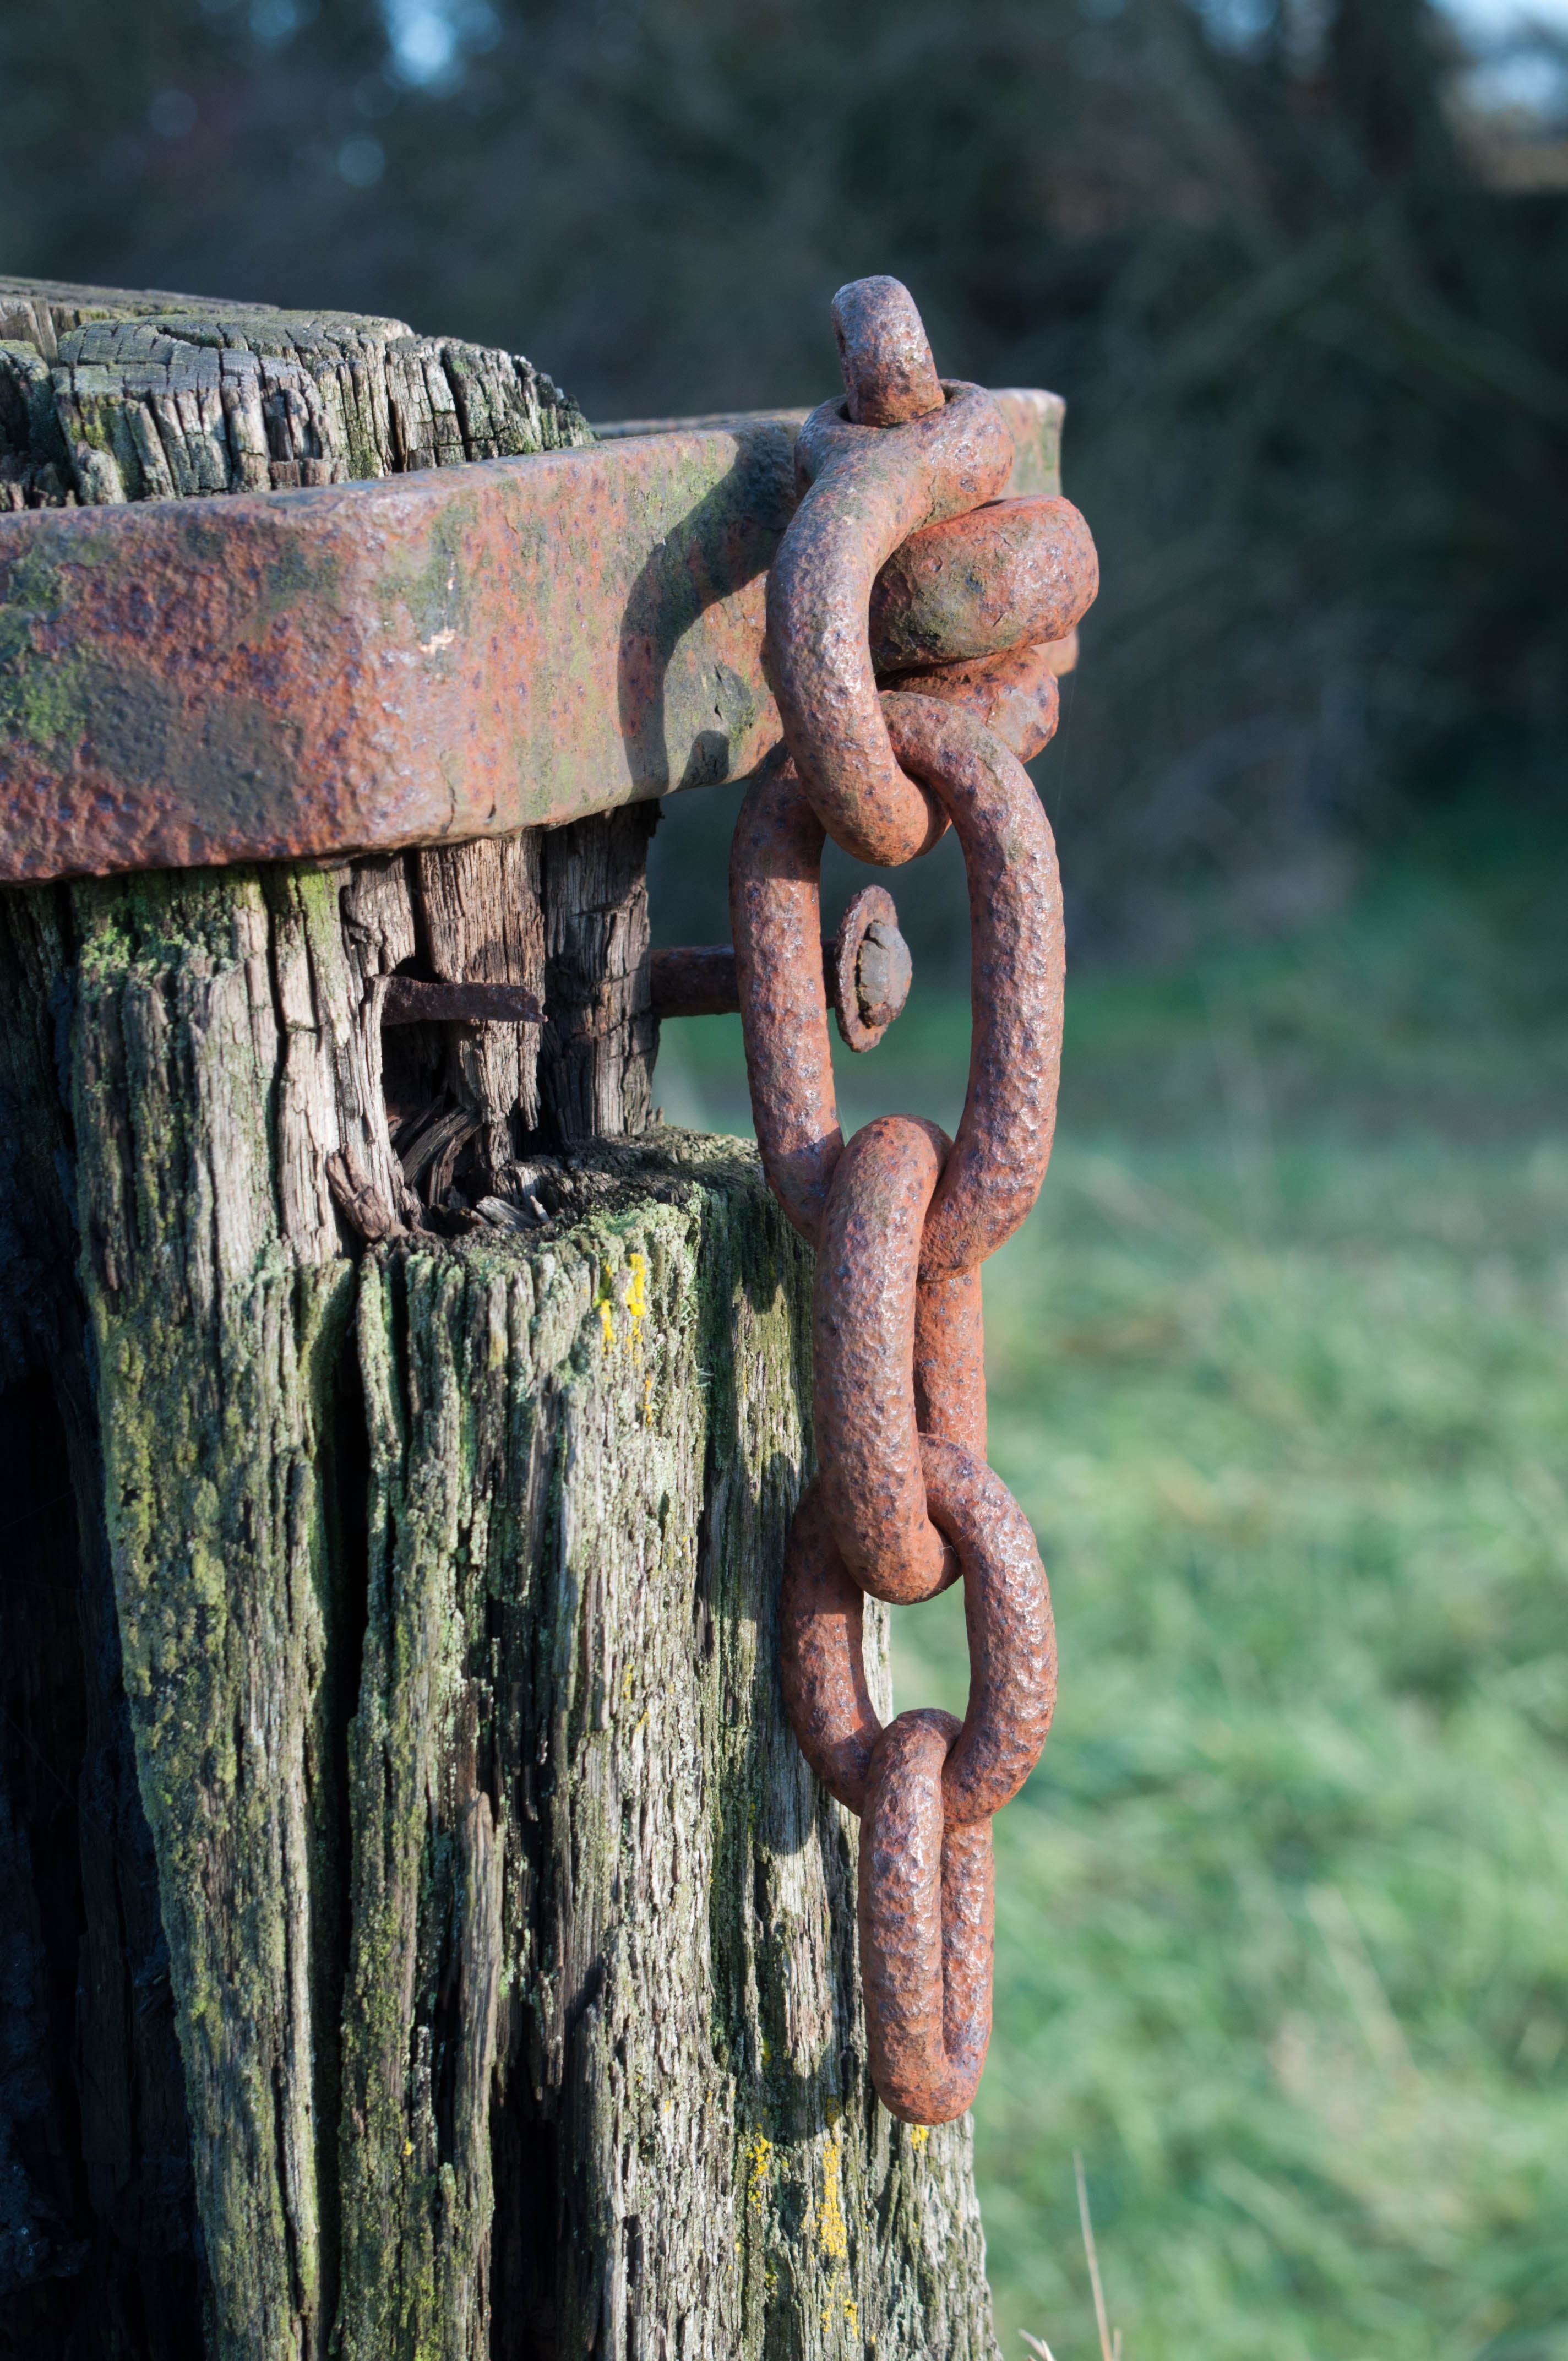
tree, wood, boat, vintage, statue, metal, historic, sculpture, art, temple, marine, history, historical, carving, maritime